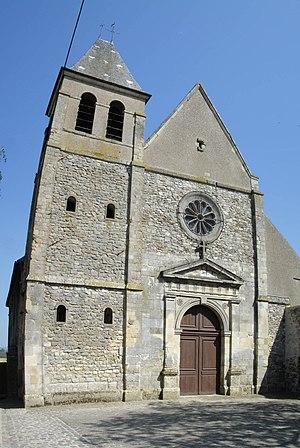
Façade de l'église de Mareil-en-France (Val-d'Oise), France
L'église Saint-Martin est une église catholique paroissiale située à Mareil-en-France, en France. De l'extérieur, seuls le clocher et la façade occidentale du milieu du XIXᵉ siècle sont visibles depuis le domaine public, et dénués d'intérêt. Tout le reste de l'église a été édifié pendant une unique campagne de construction au début du dernier quart du XVIᵉ siècle, et séduit par l'homogénéité et la qualité de son architecture Renaissance. L'ordonnancement et la sculpture monumentale portent la signature artistique du maître-maçon Nicolas de Saint-Michel, de Luzarches, et montrent une ressemblance frappante avec l'église Saint-Martin d'Attainville. À l'instar de toutes les autres églises bâties par le même architecte, le voûtement d'ogives et la disposition générale sont hérités de l'architecture gothique, mais si l'on ne regarde que les supports, l'on pourrait se croire dans un édifice antique. Ce qui distingue l'église de Mareil-en-France est son plan exceptionnel avec déambulatoire complet, sans chapelles rayonnantes, mais avec une enfilade de chapelles peu profondes tout autour de l'église, grâce à des contreforts tournés vers l'intérieur.
Cette liste recense les monuments historiques du département du Val-d'Oise, en France.
Mareil-en-France est une commune française située dans le département du Val-d'Oise, en région Île-de-France.